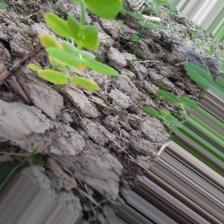
Label: Lentil Rust